Paktofonika

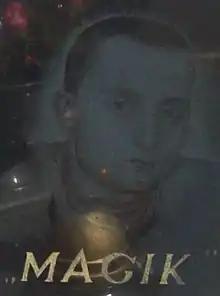
The portrait of Piotr "Magik" Łuszcz on his gravestone.

Paktofonika began when Magik left Kaliber 44 after their second album, "W 63 minuty dookoła świata" (1998). Rahim left his group 3xKlan at around the same time, and formed Paktofonika with Magik and Fokus in 1998. Their first songs, written in October 1998, were "Priorytety", "Ja to Ja" and "Gdyby". Two new members joined Paktofonika, DJ Bambus on turntables, and Sot as a beatboxer.